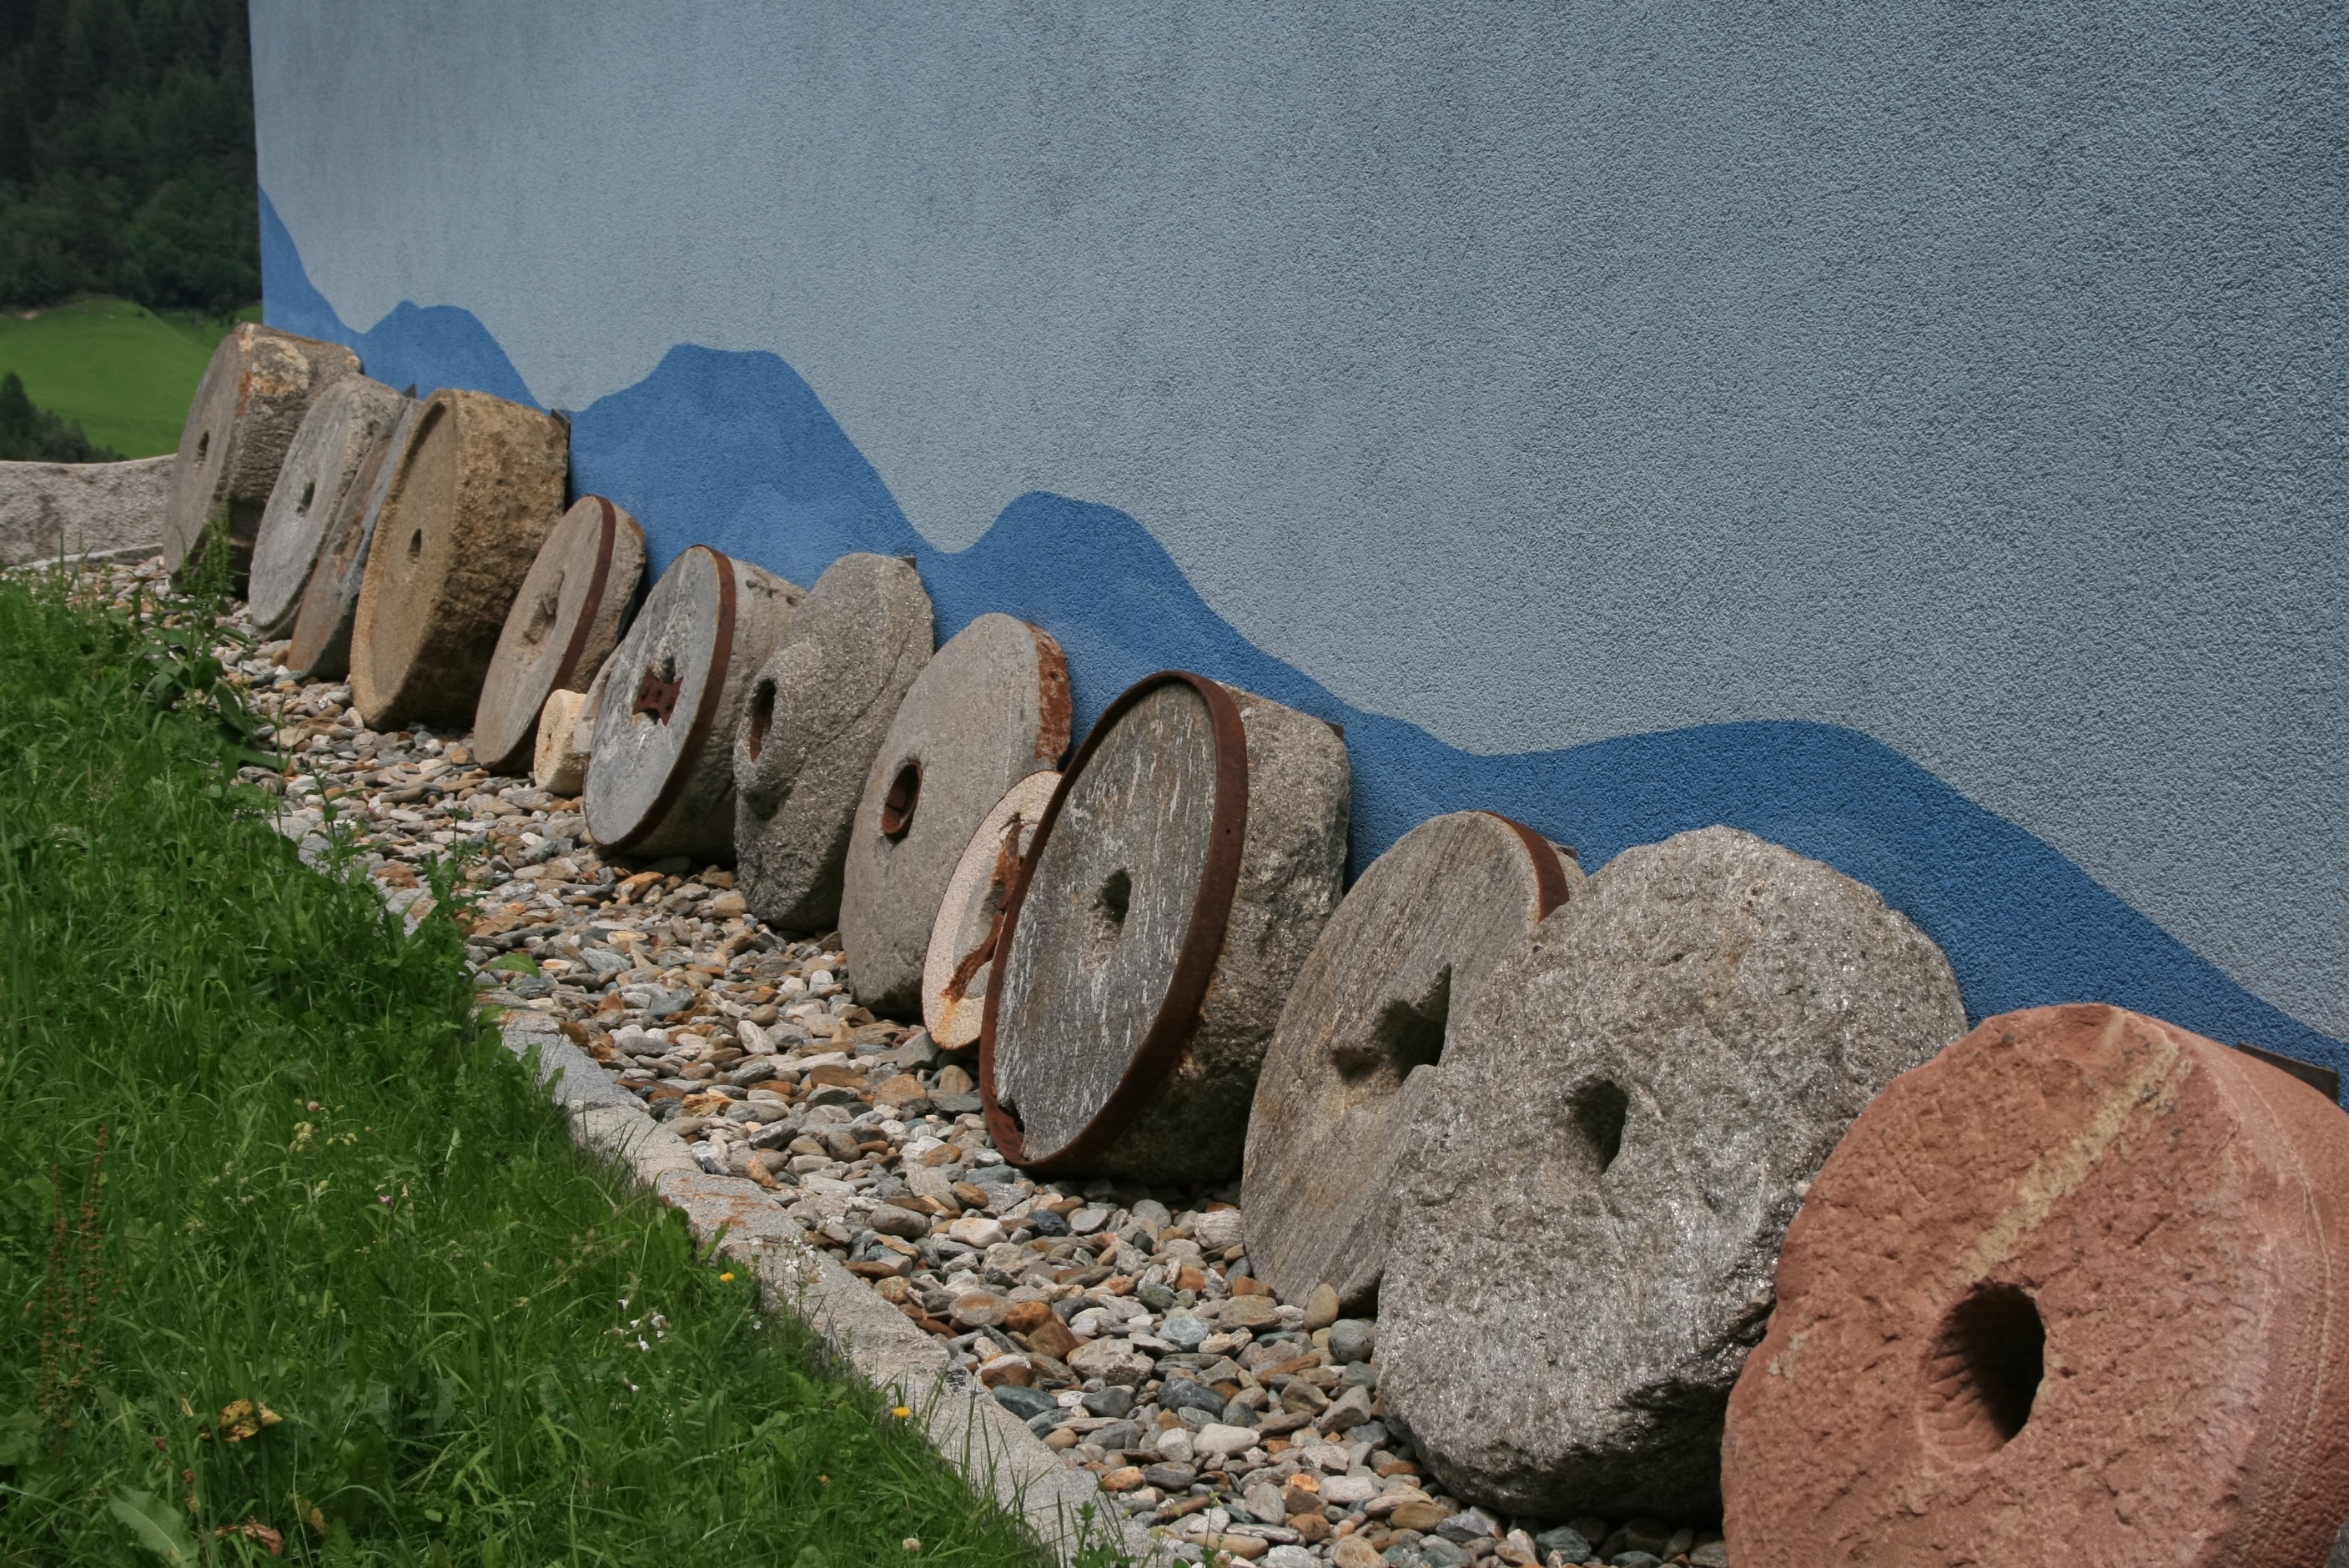
rock, old, wall, blue, weathered, stones, art, discarded, obsolete, retired, turned off, mill stones